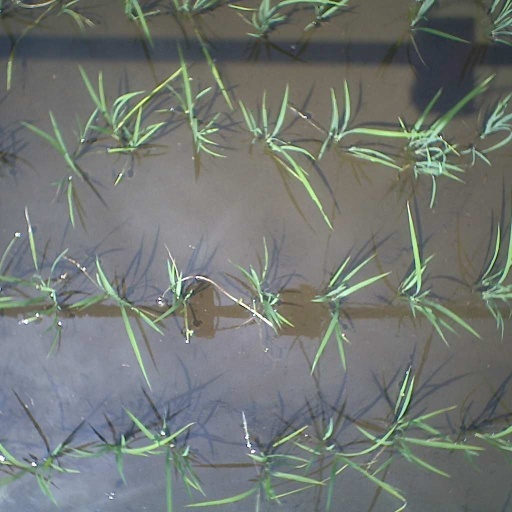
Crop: rice